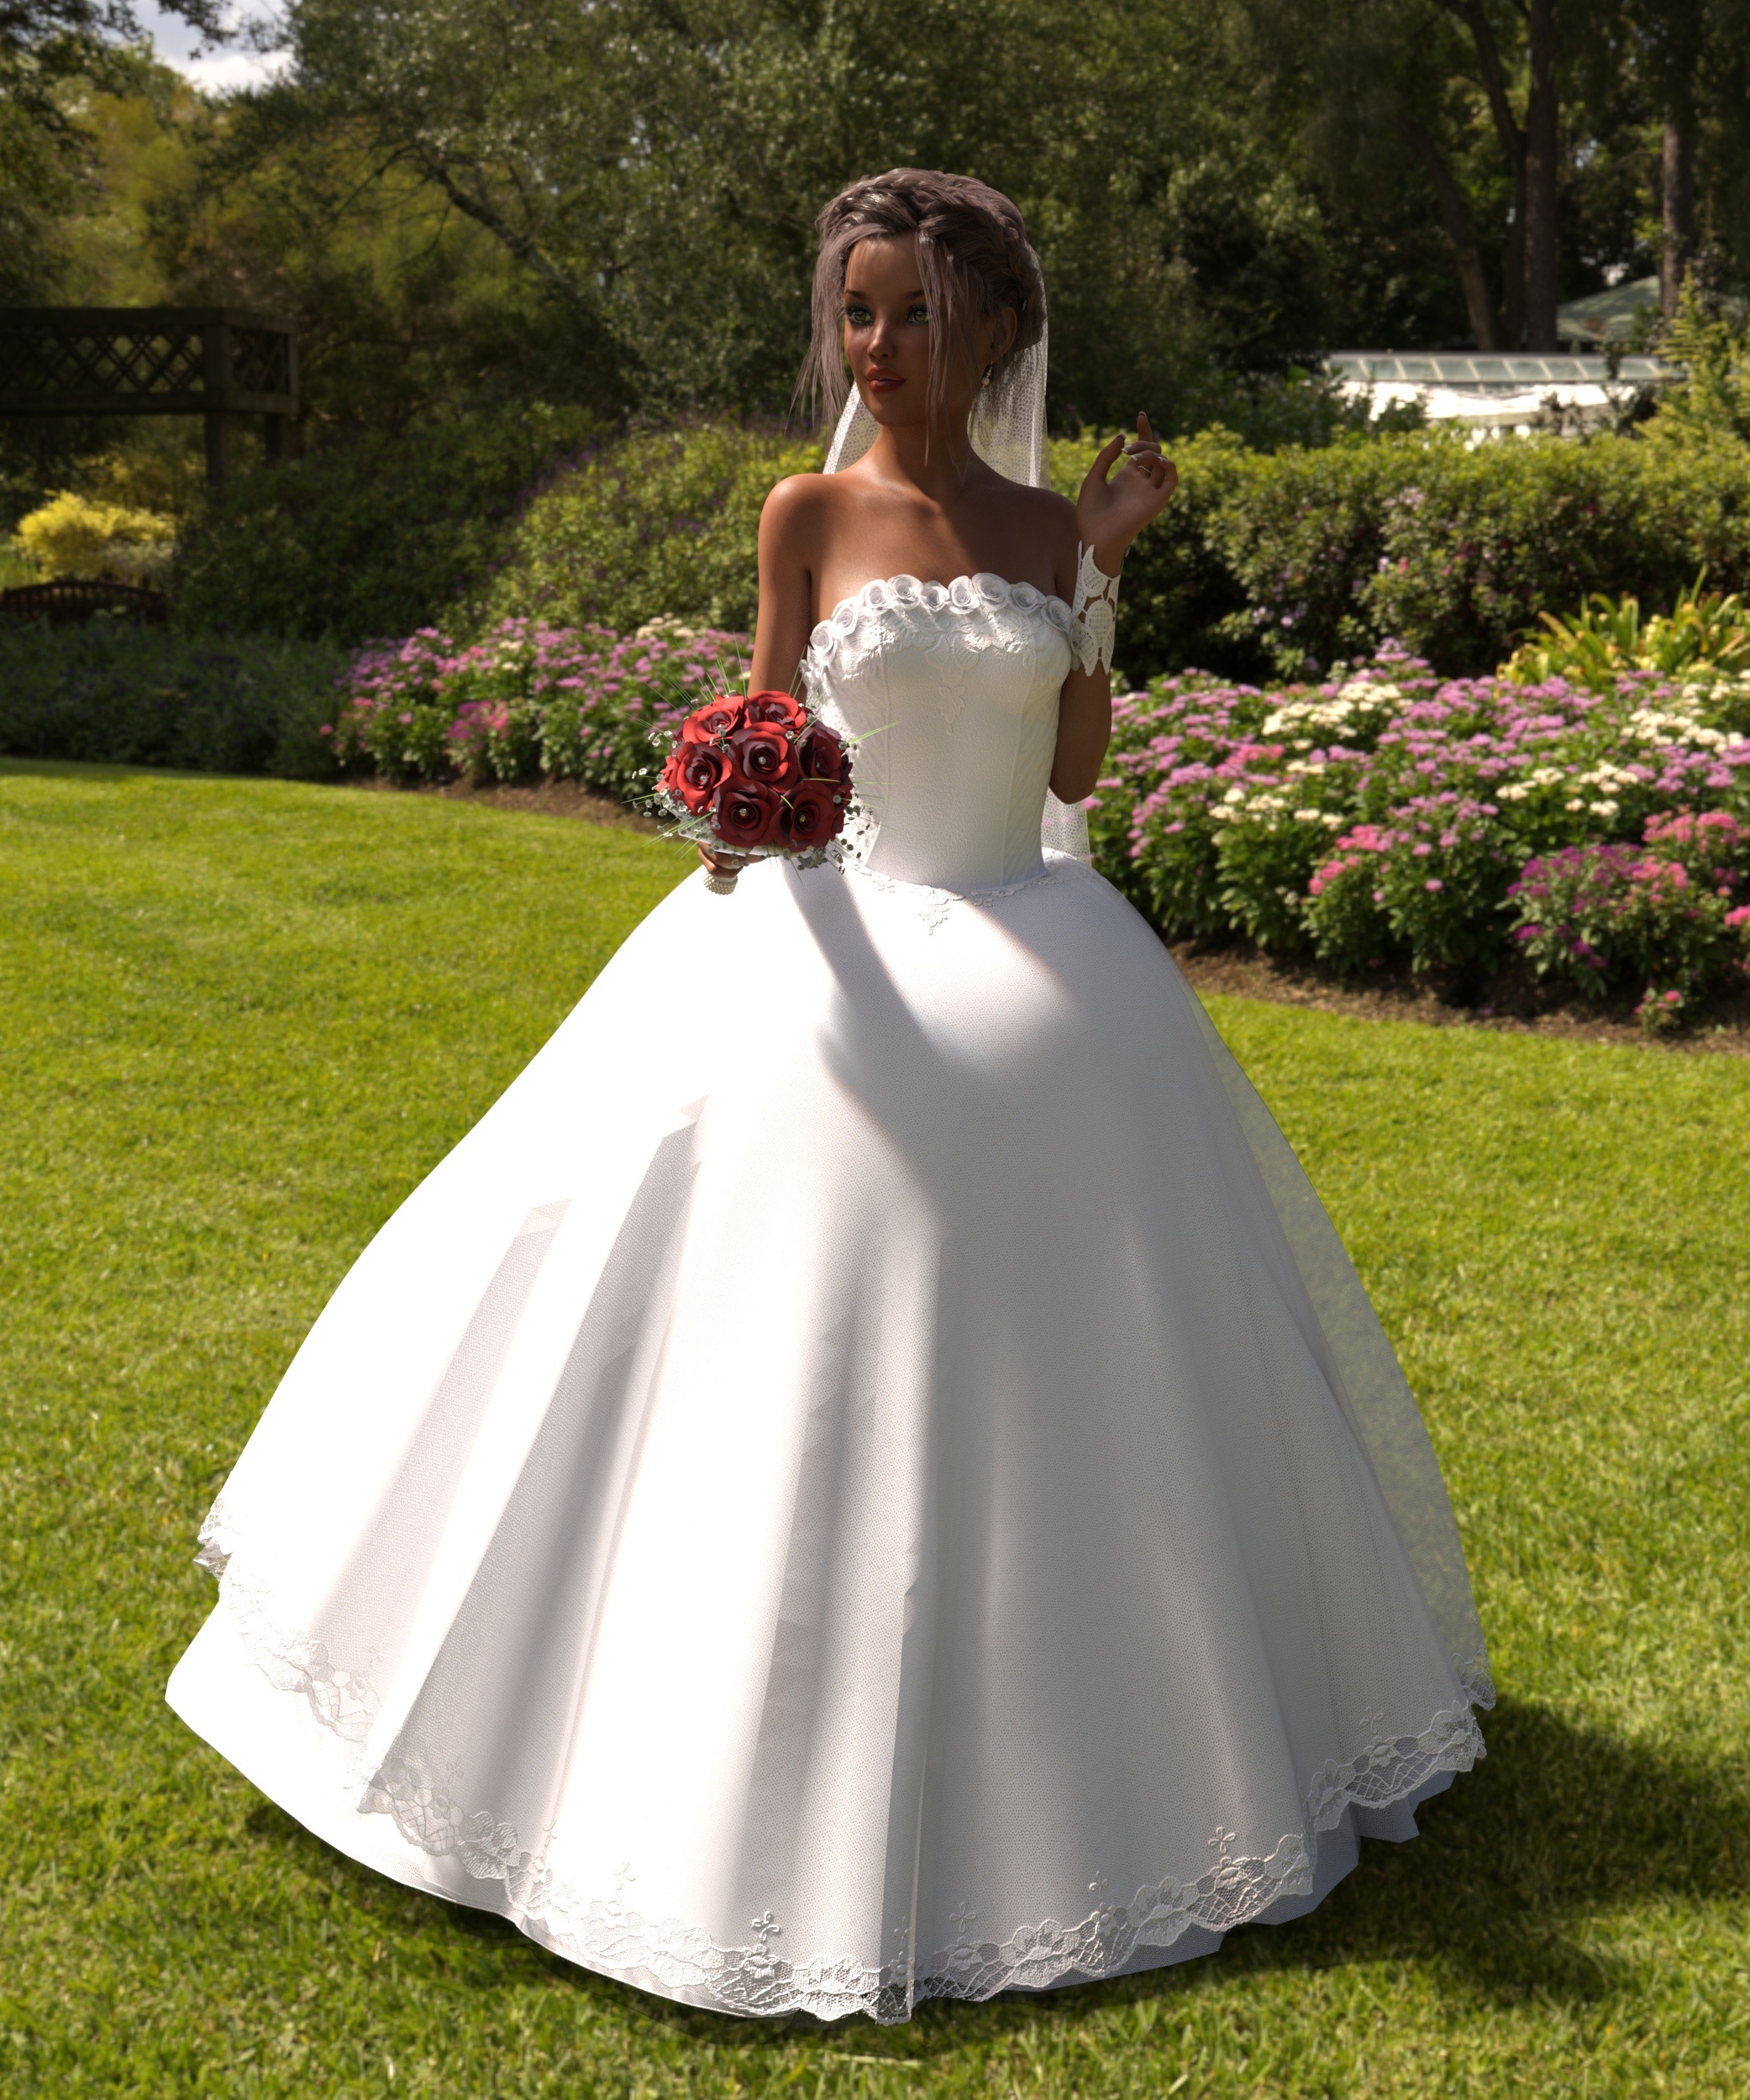
woman, time, love, romance, romantic, clothing, wedding, wedding dress, bride, marriage, white dress, date, doll, dress, prom, gown, bridesmaid, marry, quinceanera, bridal clothing, bridal accessory